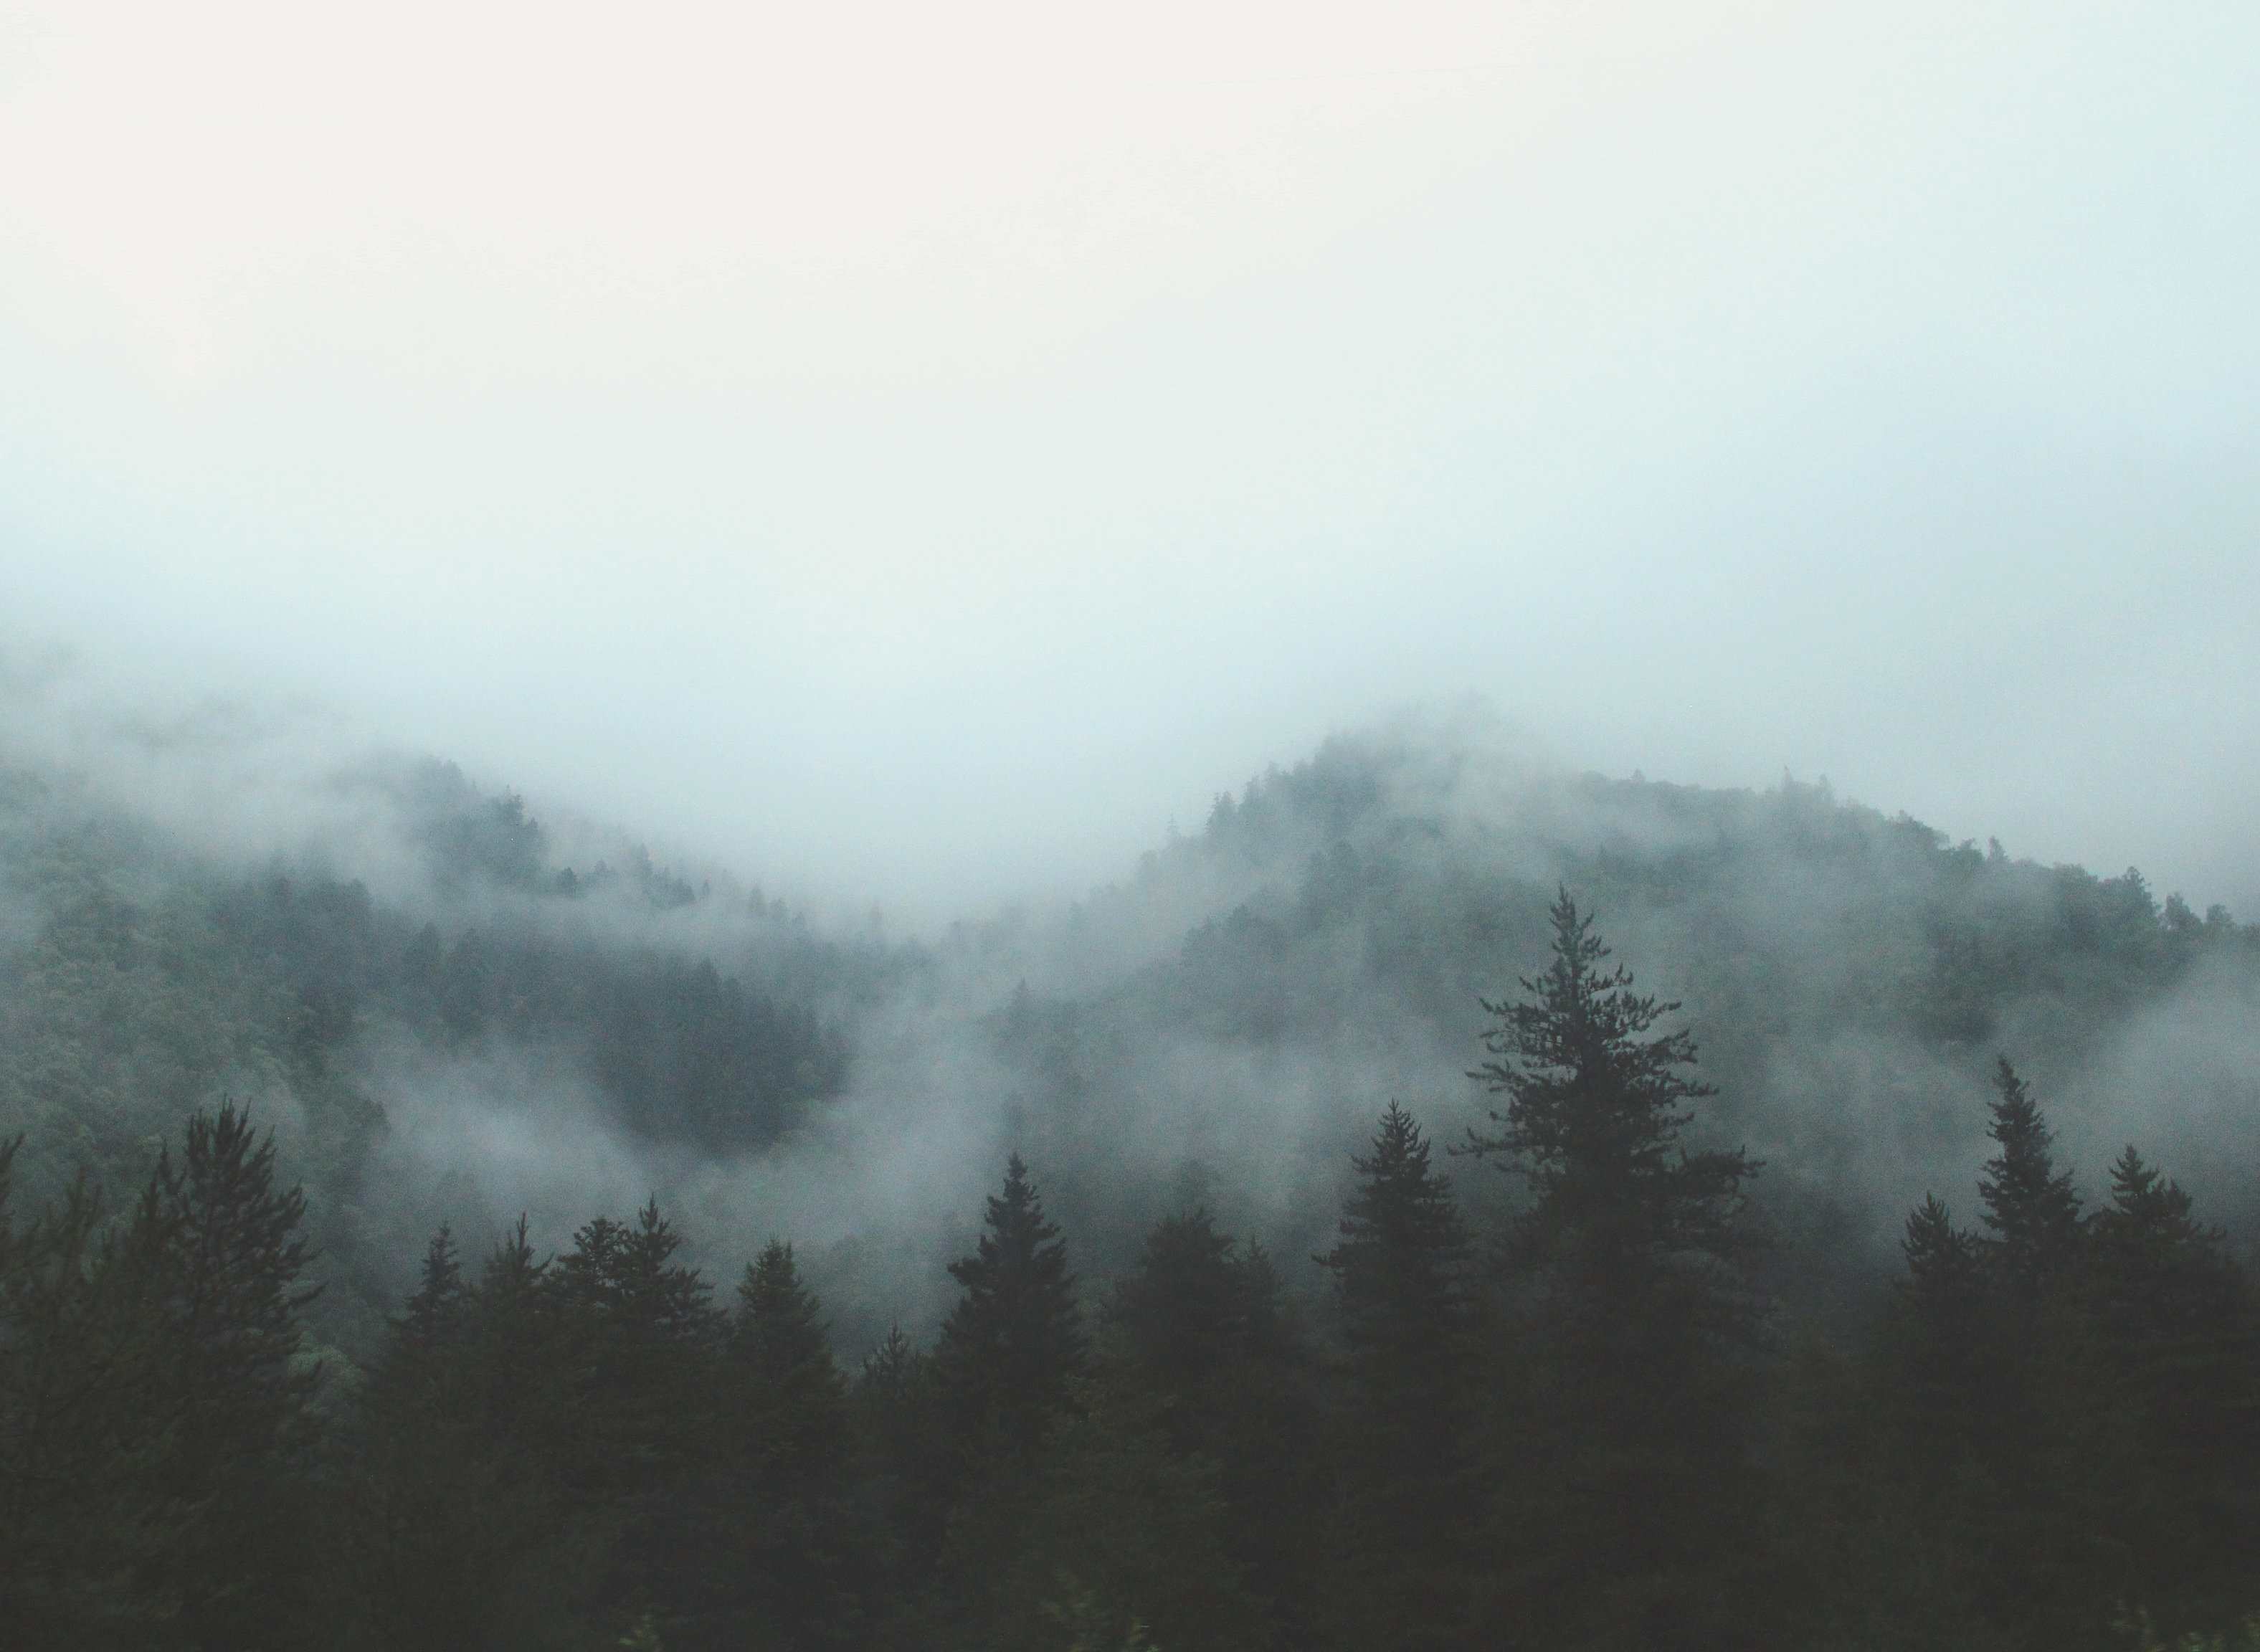
tree, forest, mountain, snow, cloud, fog, mist, cloudy, morning, hill, dawn, mountain range, foggy, weather, haze, geographical feature, atmospheric phenomenon, mountainous landforms